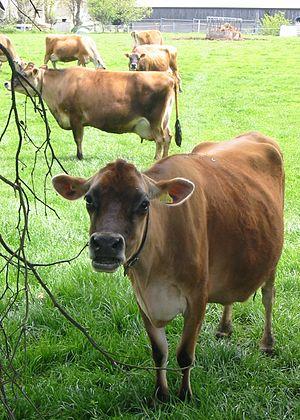
Jersey Nrf: Jèrri
La Société royale agricole et horticole de Jersey est une association rurale créée en 1833 sur l'île de Jersey, afin de promouvoir et développer l'agriculture et l'horticulture sur l'île Anglo-Normande.